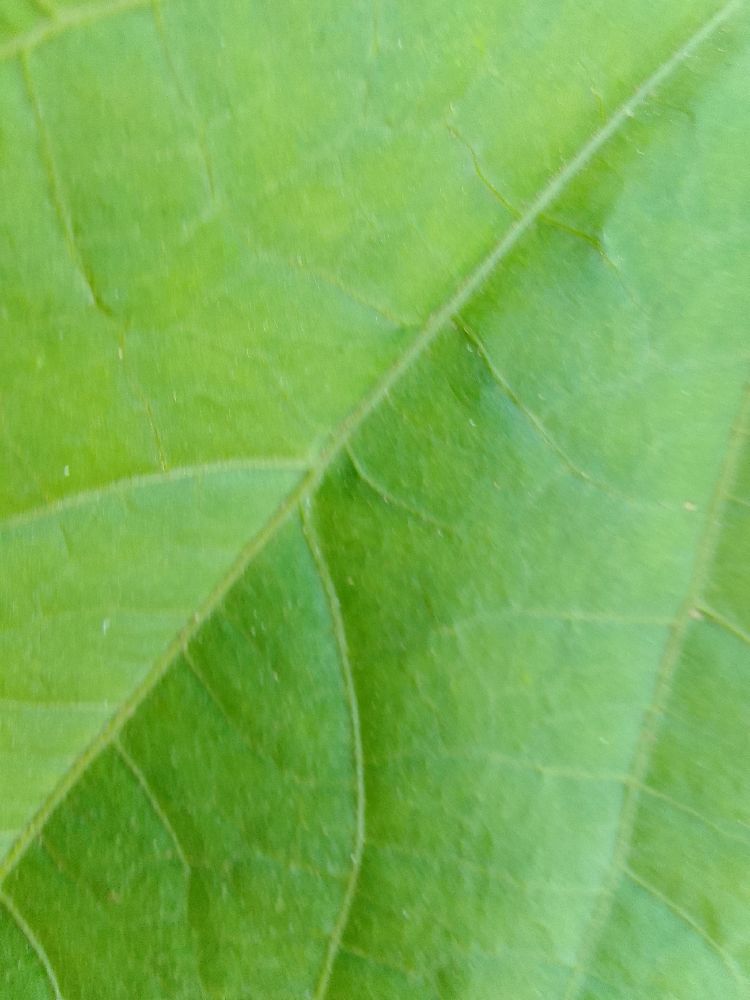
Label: healthy